Niklas Hjalmarsson

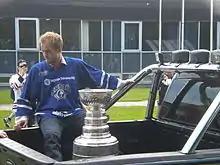
Hjalmarsson brings the Stanley Cup to Eksjö, Sweden, after the Blackhawks won the 2010 Stanley Cup Finals

On 9 July 2010, shortly after the end of the season, Hjalmarsson signed a four-year, $14 million offer sheet with the San Jose Sharks. Three days later, however, on 12 July, the Blackhawks announced that they would match the offer sheet. Hjalmarsson became the first NHL defenceman in 13 years to receive an offer sheet as a restricted free agent, and, critically, Chicago's matching of the offer meant that they no longer had enough cap space to re-sign goaltender Antti Niemi, who coincidentally ended up joining the Sharks later that off-season.